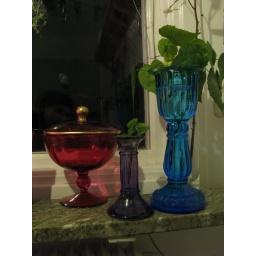
Vases and flowers in my kitchen window